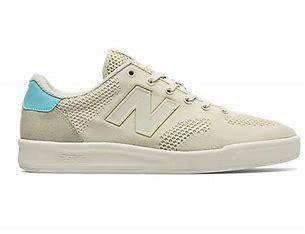
Brand: New
Model: Balance New Balance 300 Series